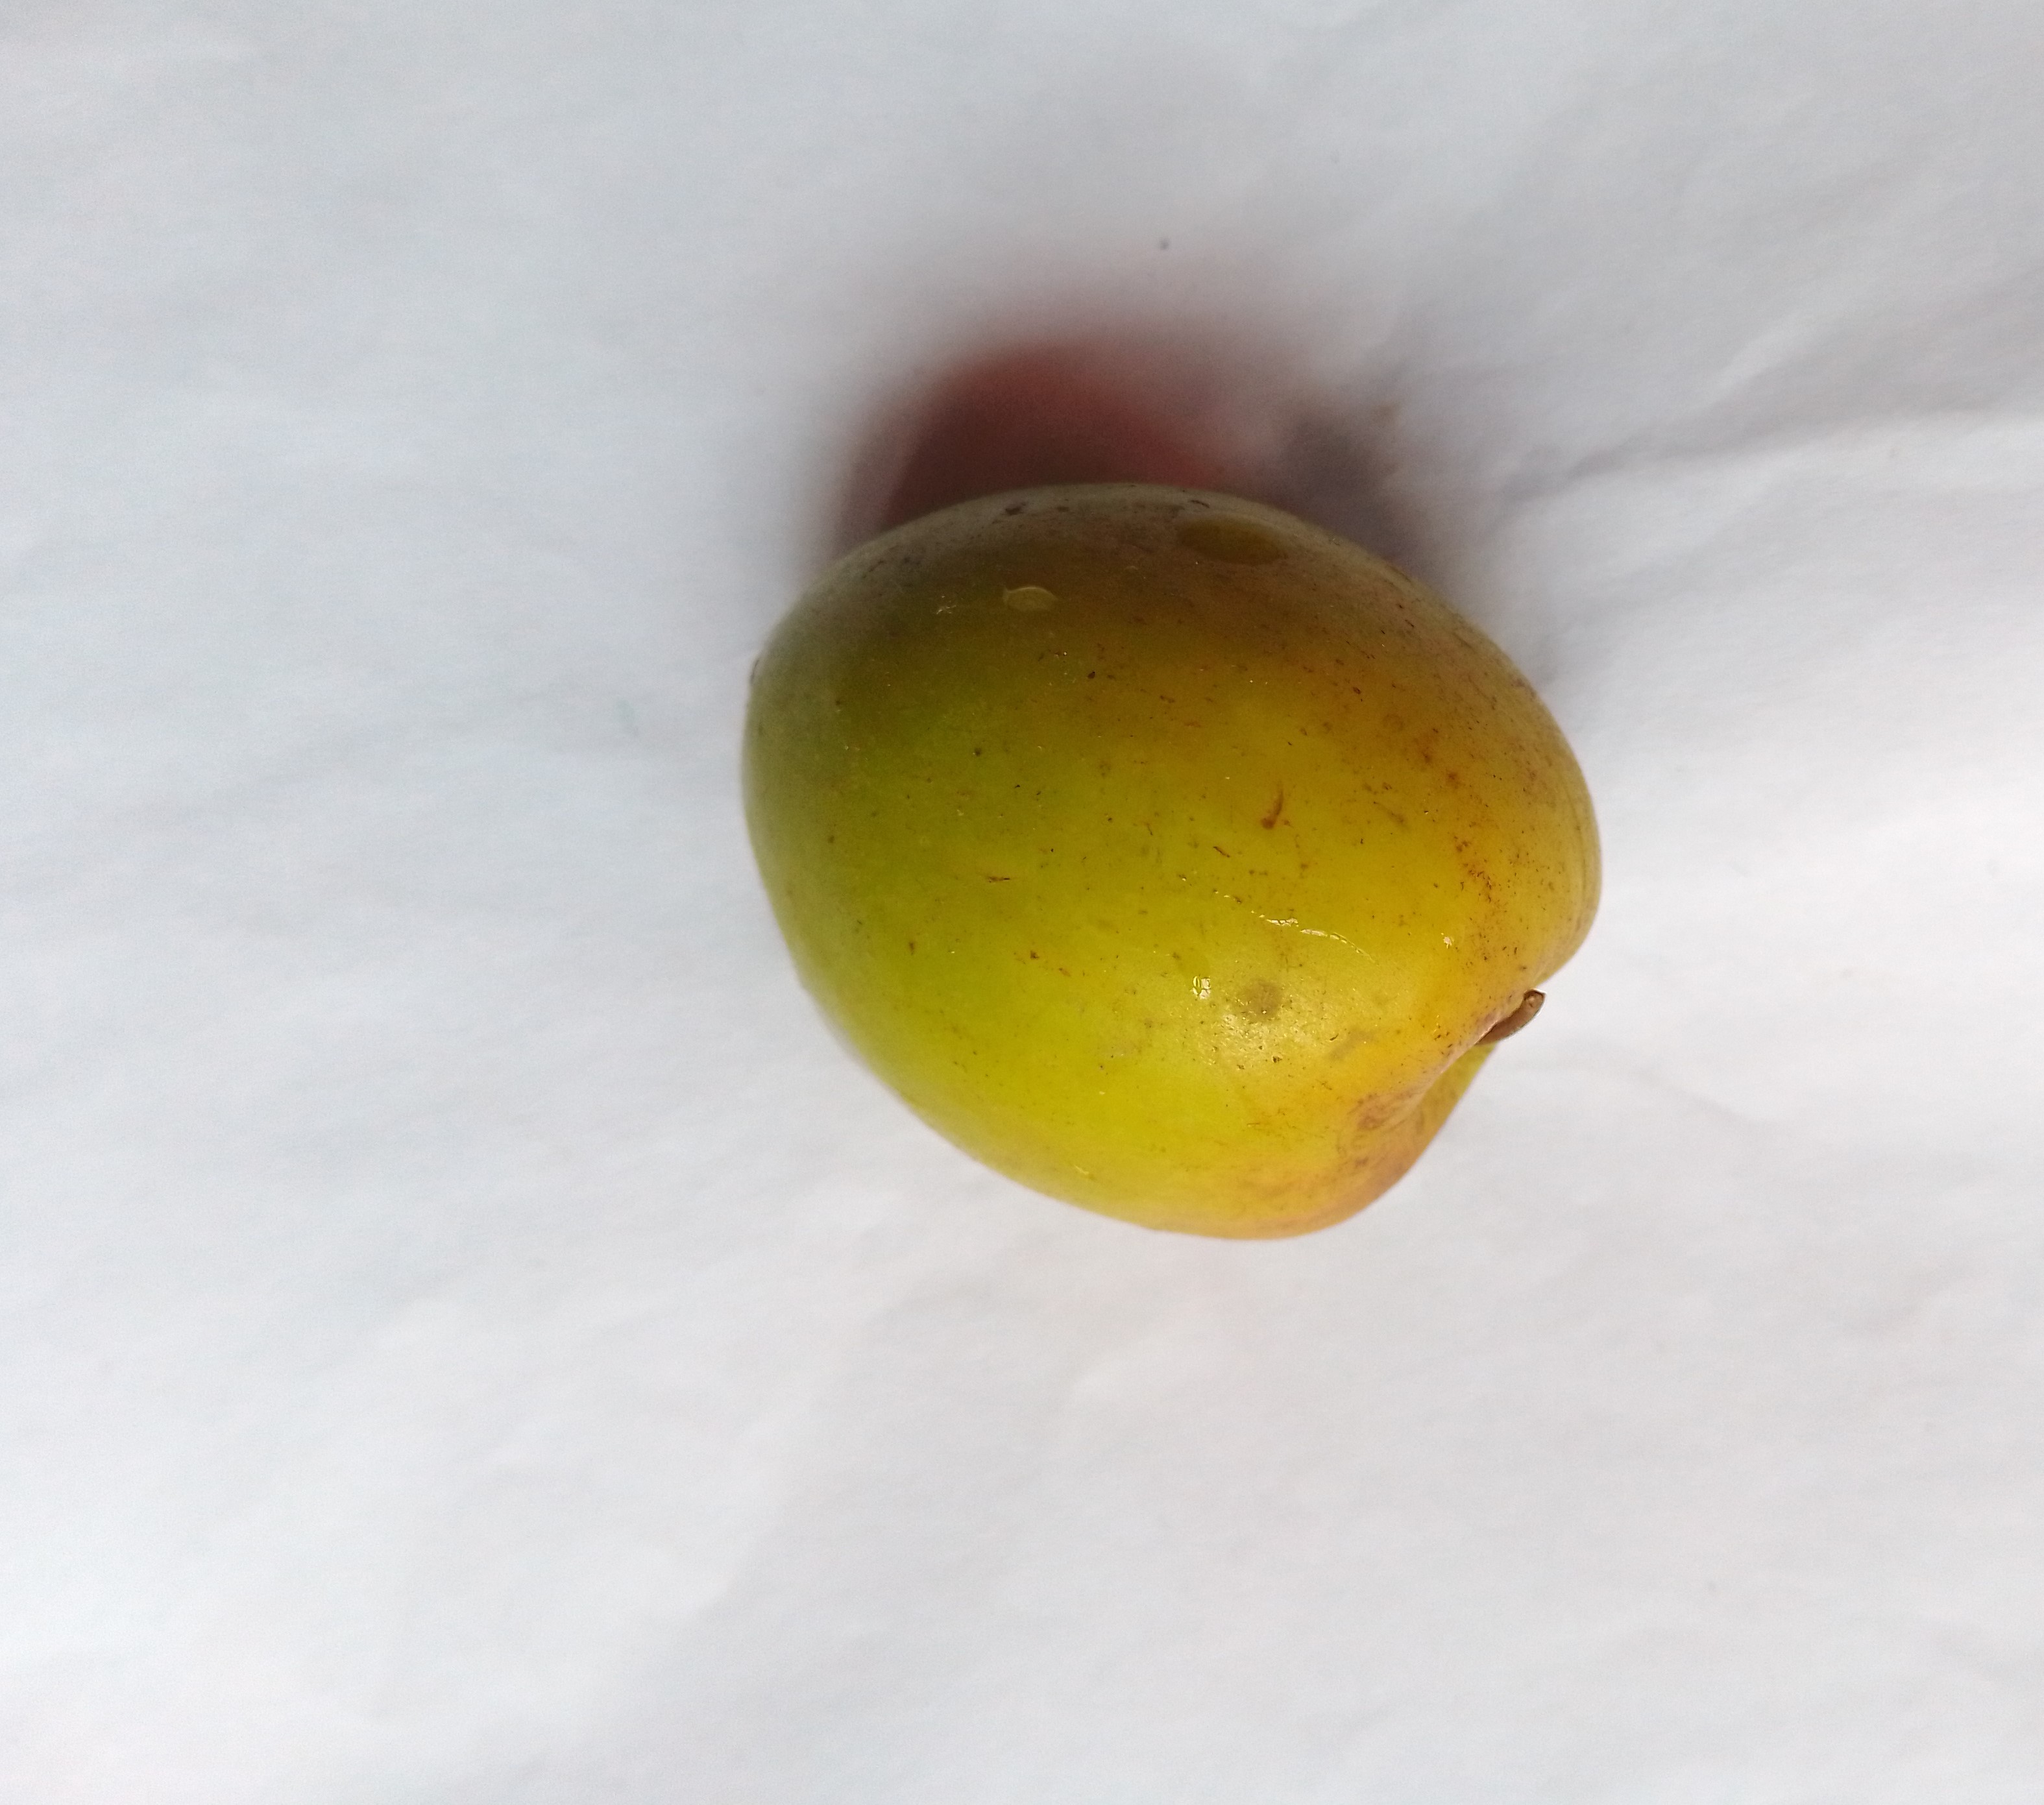
Fruit: jujube
Condition: fresh